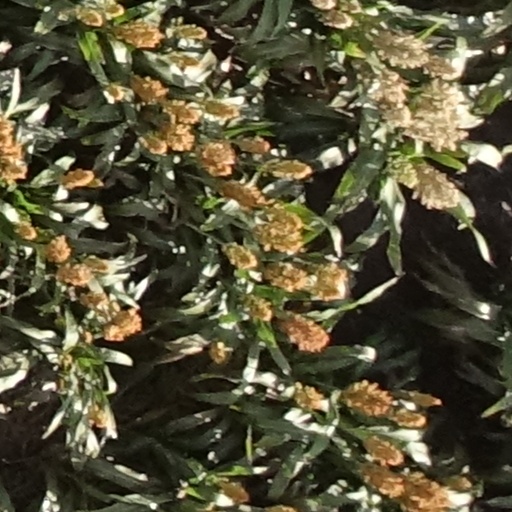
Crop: sorghum